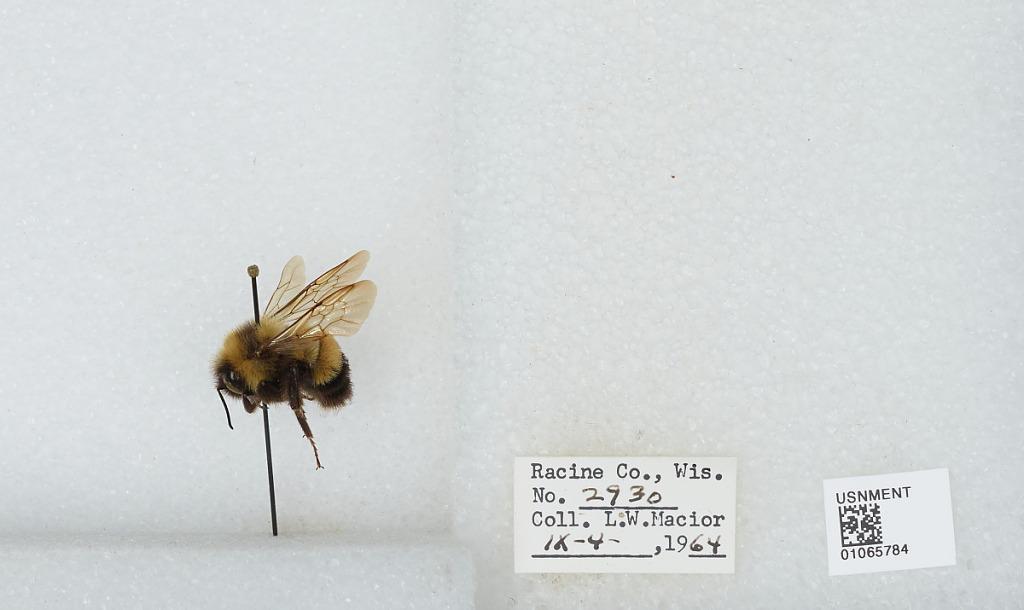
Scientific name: Bombus (Bombus) affinis Cresson
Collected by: L. Macior
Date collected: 1964-9-4
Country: United States
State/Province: Wisconsin
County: Racine
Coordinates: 42.78, -87.76